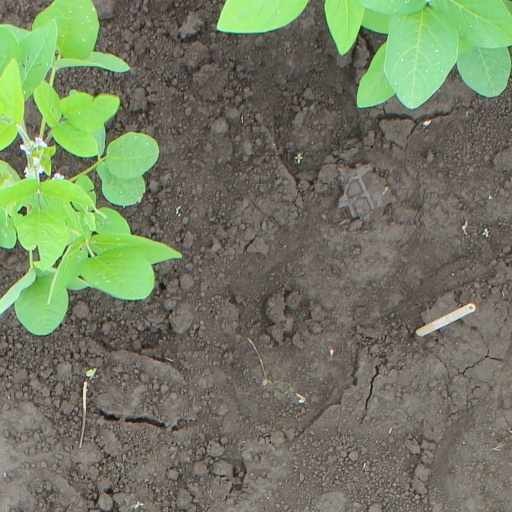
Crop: soybean